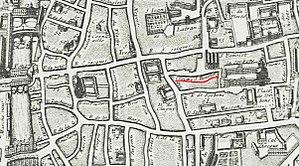
Plan partiel de 1713 de Jaillot ou apparait la rue du cloitre Saint-Benoit qui sera supprimée lors du percement, à Paris, de la rue des École
La rue du Cloître-Saint-Benoît est une ancienne rue de Paris, aujourd'hui disparue, située dans le quartier de la Sorbonne. Elle a disparu lors du percement de la rue des Écoles.